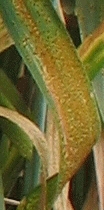
Label: Wheat___Brown_Rust